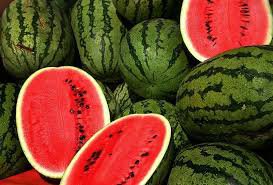
Label: Watermelon